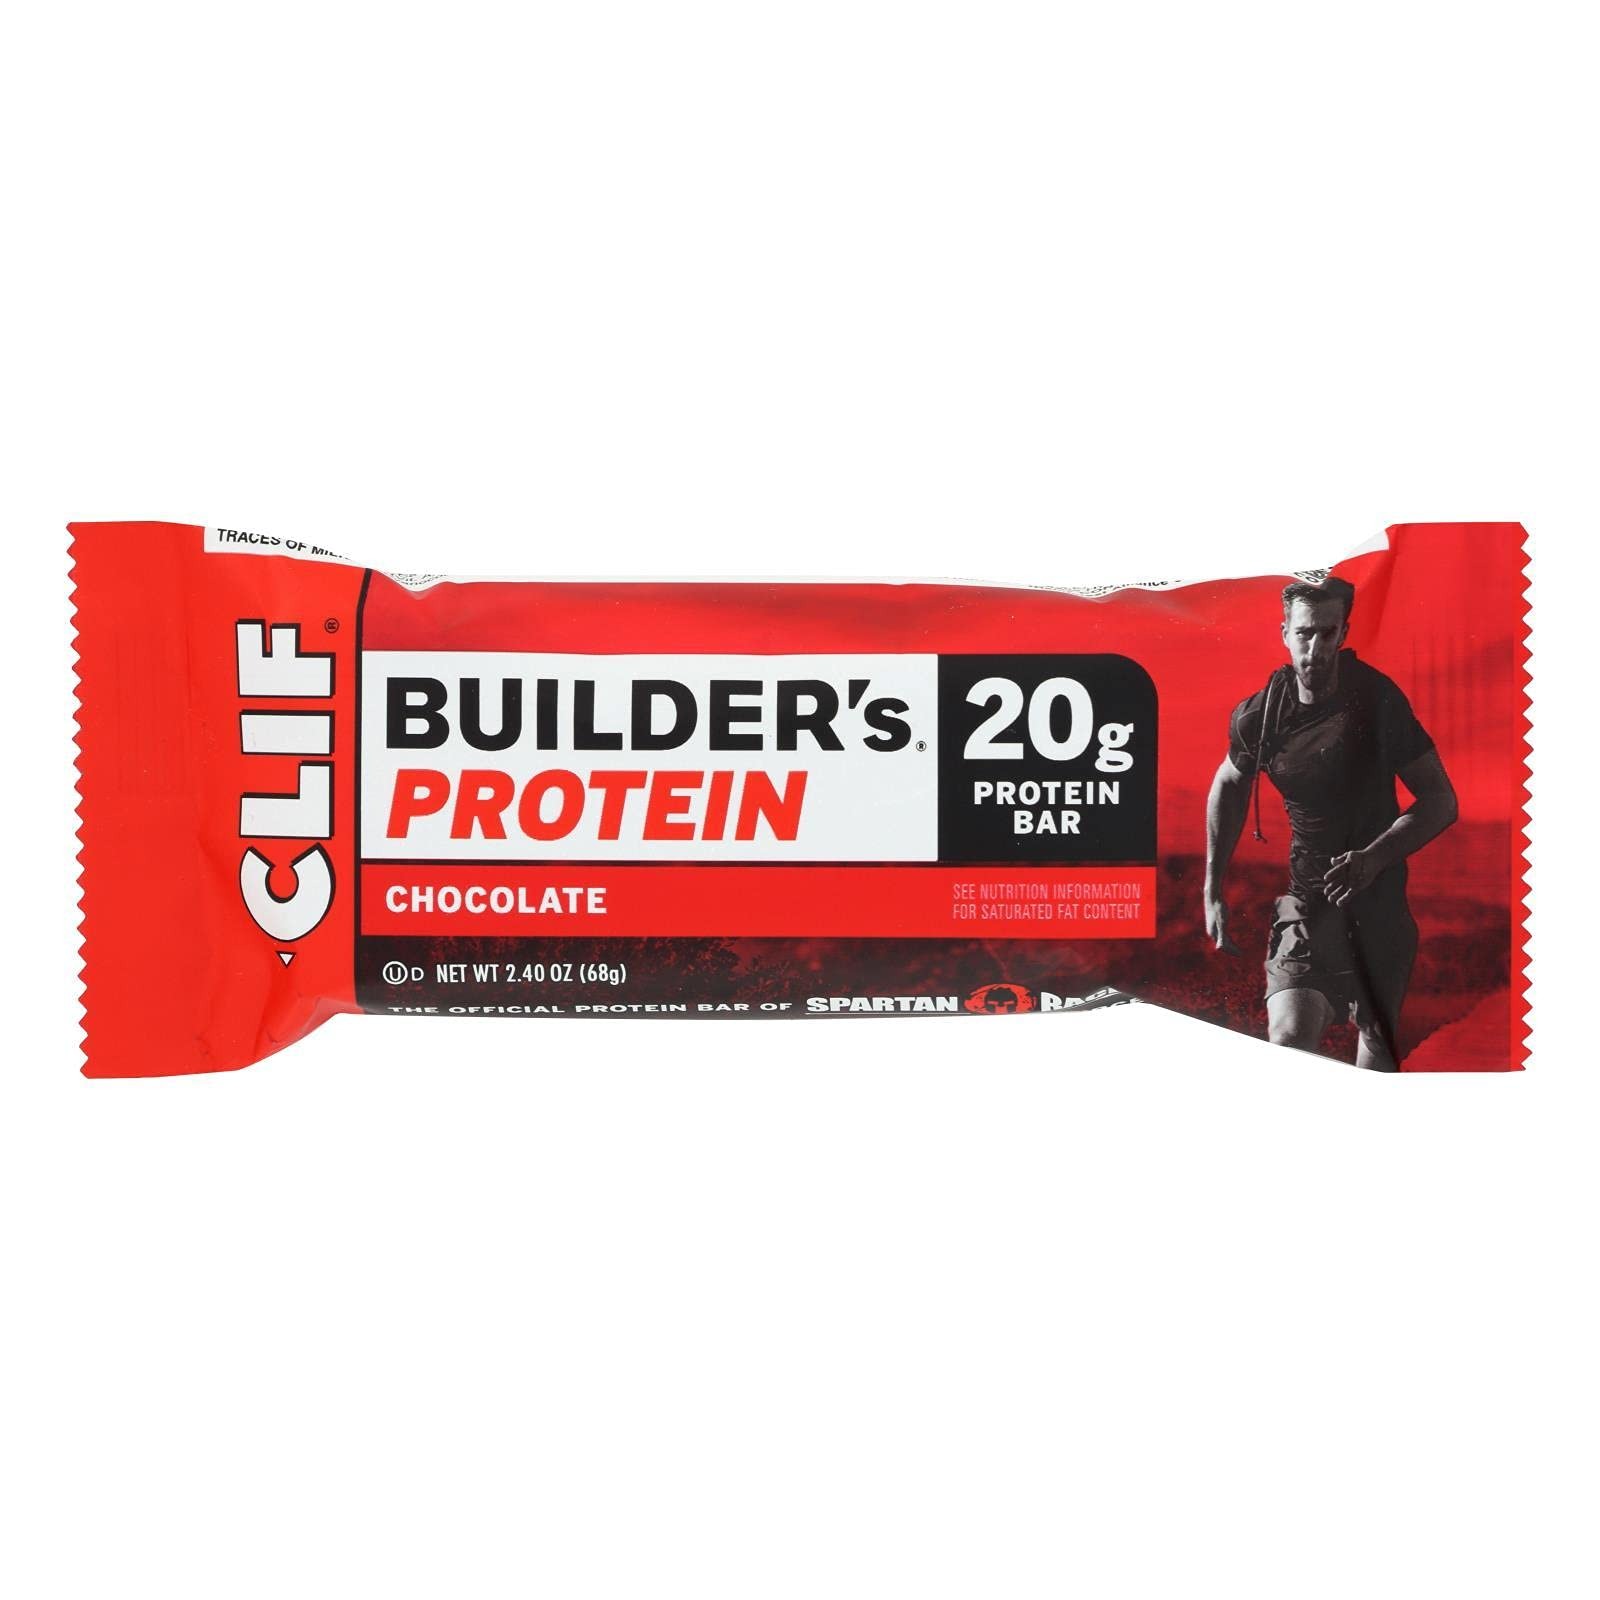
Item Name: Clif Bar Builder Bar Chocolate 2.4 Oz (Pack of 12)
Product Description: Clif Bar Builder's Bar Chocolate - 2.4 oz ( Value Bulk Multi-pack)
Value: 0.0
Unit: Count

Price: 47.99